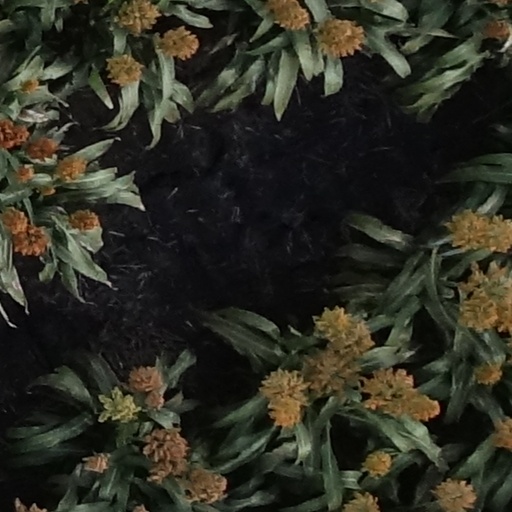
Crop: sorghum